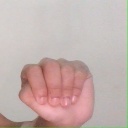
अक्षर: ठ